Charles M. Autenrieth

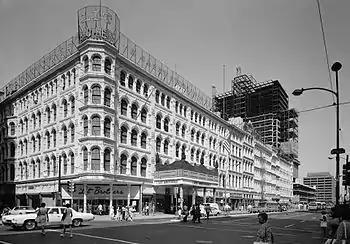
Lit Brothers Department Store, 701-39 Market Street, Philadelphia (1893-1907).

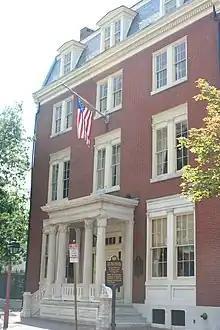
Philadelphia Contributionship, Philadelphia. Collins & Autenrieth added the marble porch and the mansard roof, 1866-67.

Charles M. Autenrieth (1828–1906) was an American architect whose practice was centered in Philadelphia. From 1852 to 1902, he was in partnership with Edward Collins, and thereafter with his son, Charles M. Autenrieth Jr.